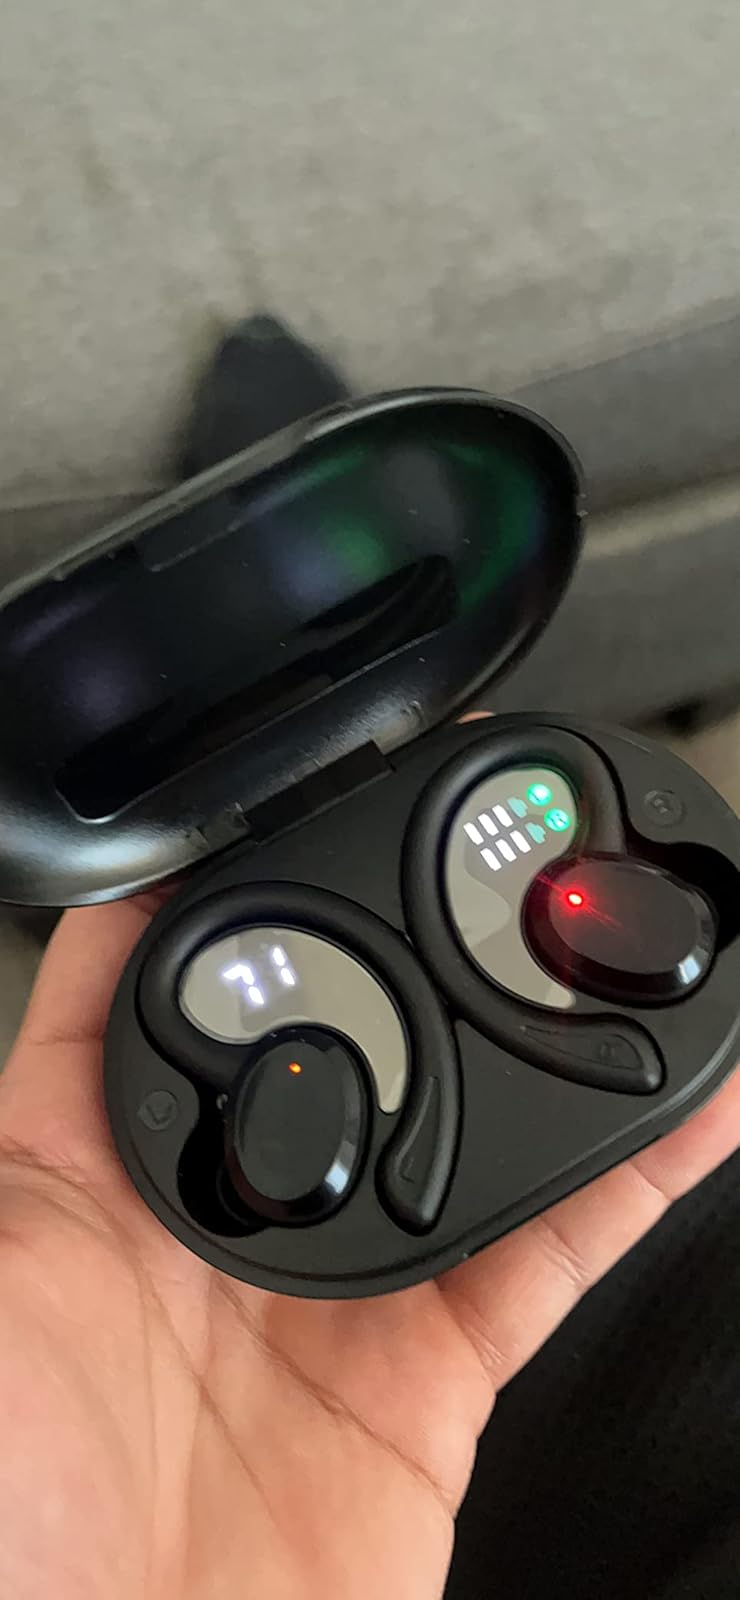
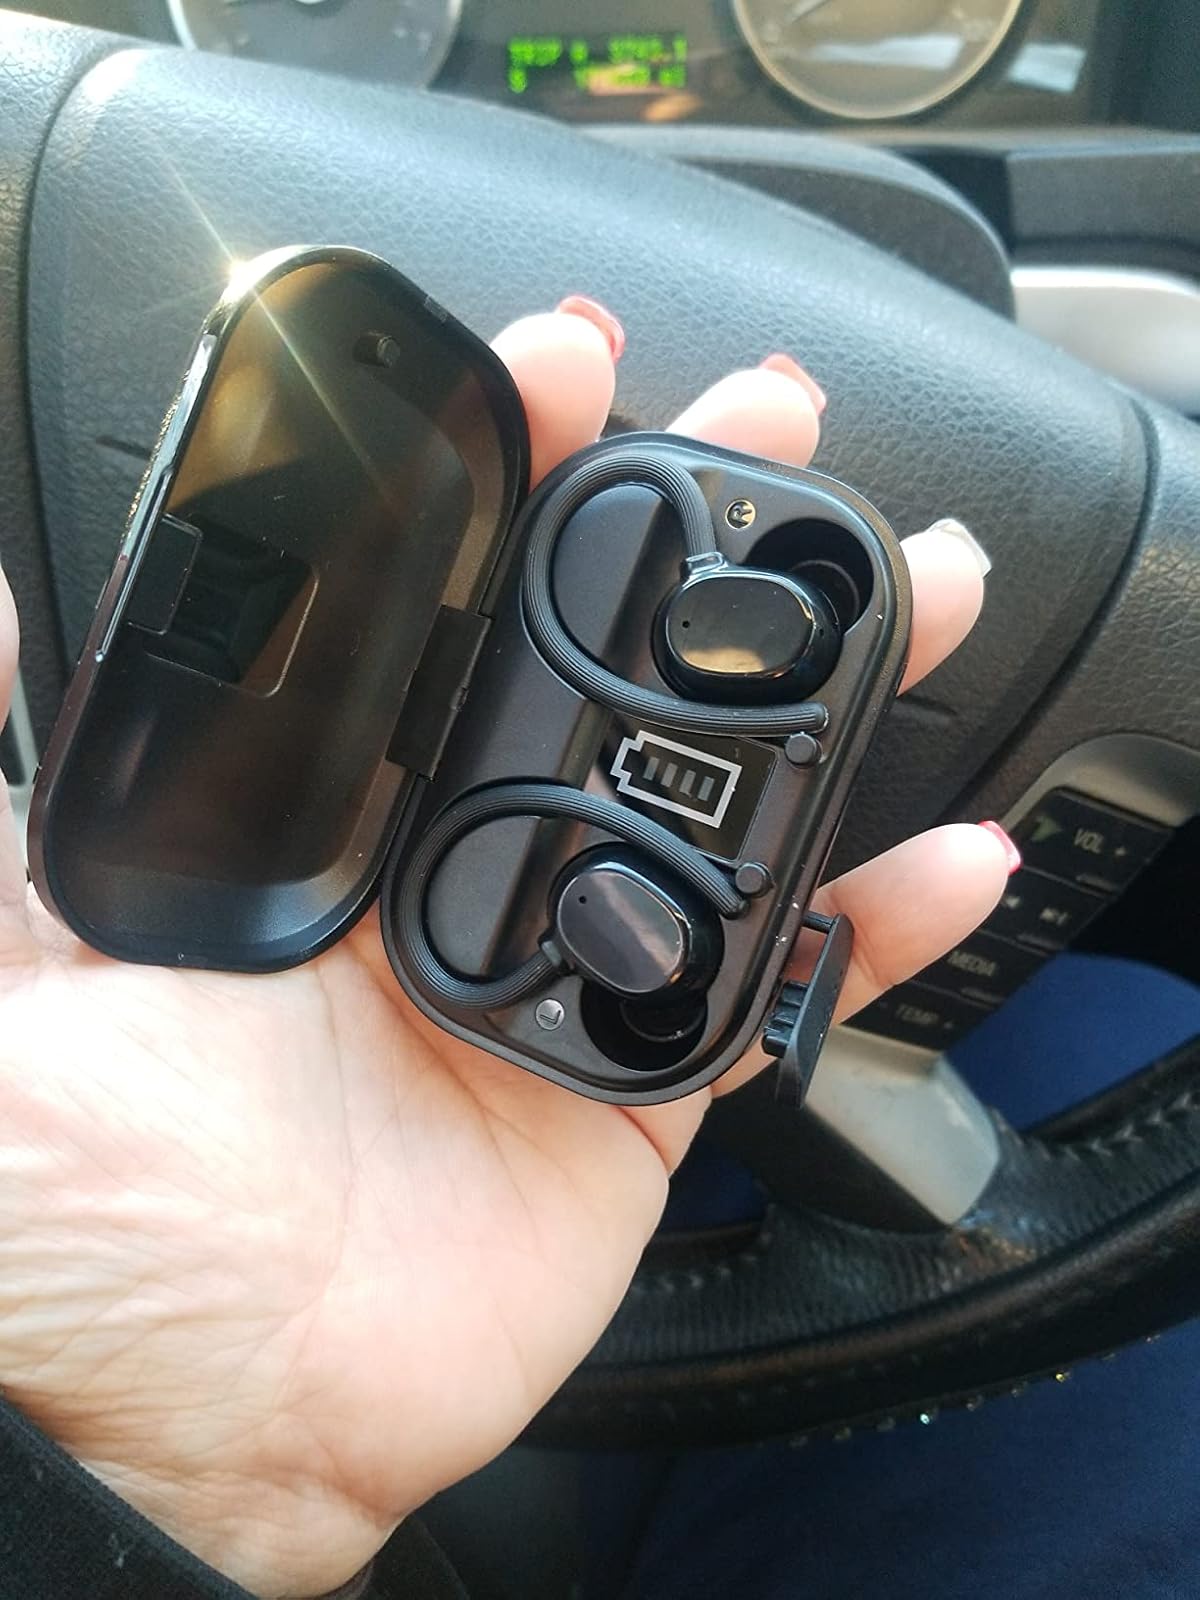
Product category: earbuds
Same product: no